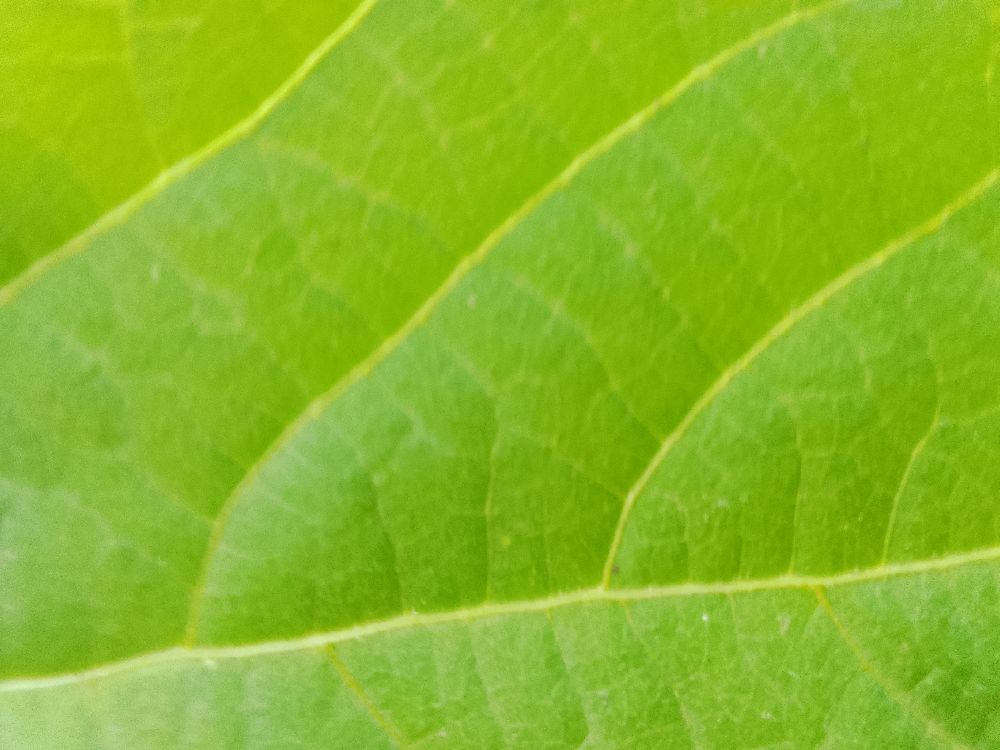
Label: healthy